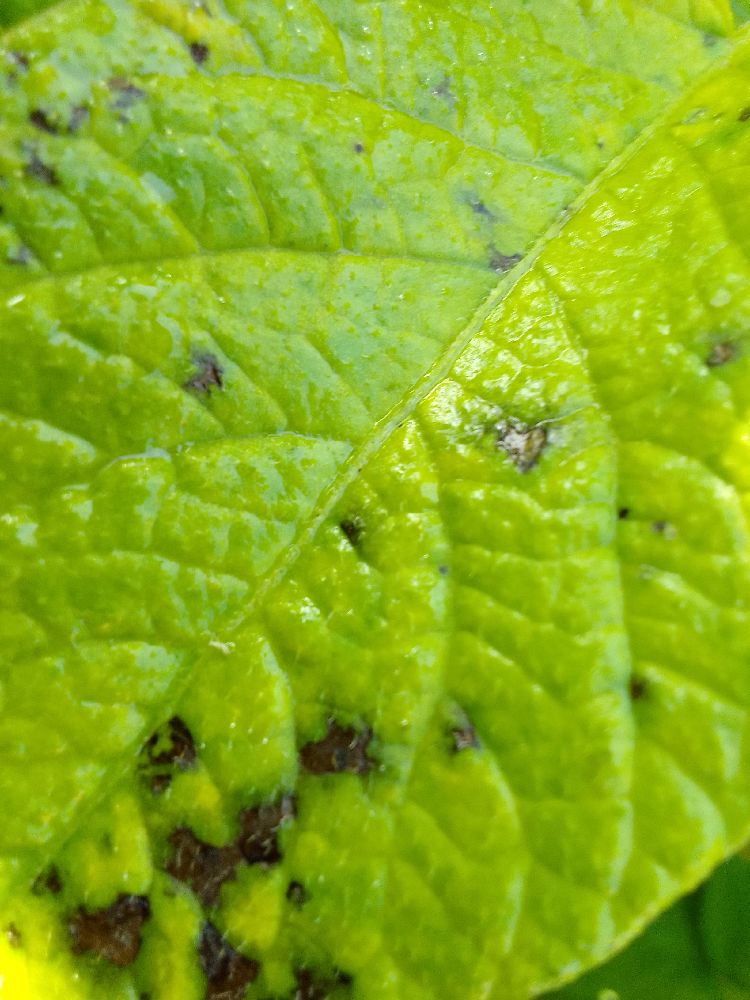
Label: Early blight